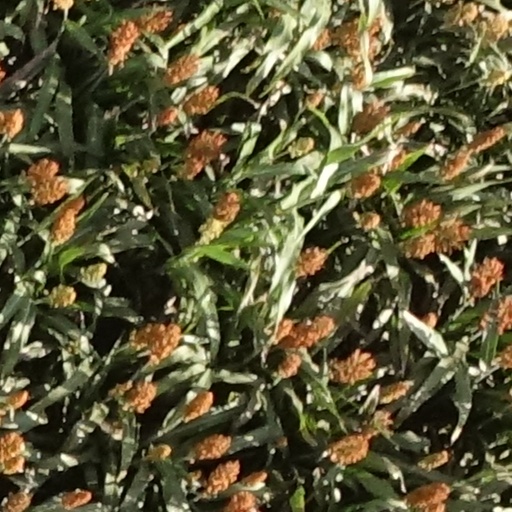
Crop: sorghum